Tropical Storm Fred (2021)

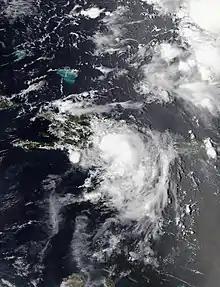
Tropical Storm Fred making landfall in the Dominican Republic on August 11

Fred's circulation continued to become better defined as reconnaissance aircraft data further confirmed the storm had intensified slightly with winds at . Shortly after, Fred made landfall just west of Santo Domingo in the Dominican Republic at around 18:00 UTC that day. Fred's circulation was quickly disrupted by the mountainous terrain of the island of Hispaniola, weakening to a tropical depression over the central part of the island early on August 12. After emerging back over the waters north of the Windward Passage at 09:00 UTC, Fred had lost a majority of its thunderstorm activity over the center which itself had become broad and ill-defined, further exacerbated by 20 knots of westerly wind shear inflicted by an upper-level trough near Florida. As Fred slowly drifted west-northwestward, continued unfavorable conditions led to Fred struggling to re-organize, with its mid-level and low-level centers being displaced around from each other according to reconnaissance aircraft data. Fred shifted almost due westward and its low-level center moved inland over northern Cuba around 18:00 UTC on August 14. Jogging a little further west than forecasted, continued land interaction with Cuba and wind shear caused Fred to degenerate into a tropical wave at 15:00 UTC on August 14, although advisories continued due to a potential land threat to Florida and the possibility of regeneration.